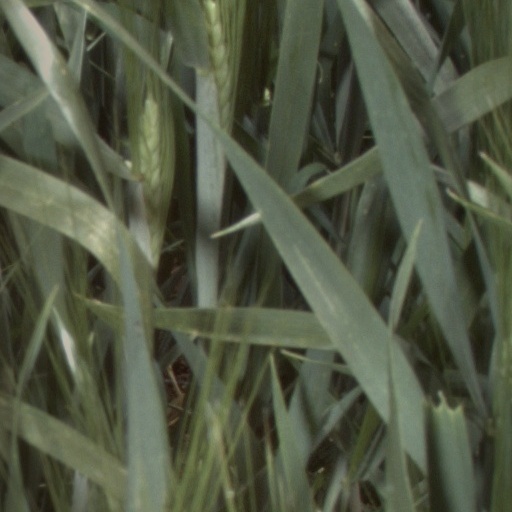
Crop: wheat